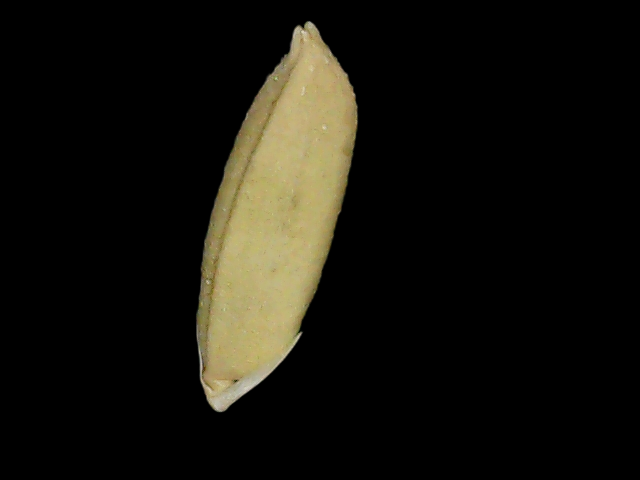
Rice variety: Br23